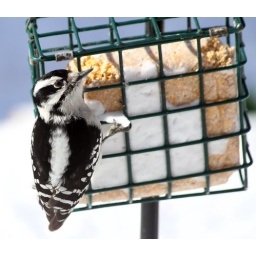
Cant a bird eat in peace, I will make a snow ball and hit that camera.